Disinvestment from South Africa

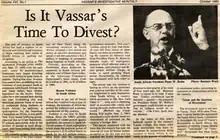
The campaign to divest from South Africa gained prominence on university campuses in the United States in the mid-1980s; the debate headlined the October 1985 issue of Vassar College's student newspaper. The man pictured with his index finger raised is then-South African president P.W. Botha.

Disinvestment from South Africa was first advocated in the 1960s in protest against South Africa's system of apartheid, but was not implemented on a significant scale until the mid-1980s. A disinvestment policy the U.S. adopted in 1986 in response to the disinvestment campaign is credited with playing a role in pressuring the South African government to embark on negotiations that ultimately led to the dismantling of the apartheid system.